Kate Macintosh

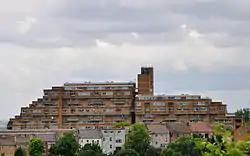
Dawson's Heights - "one of the most remarkable housing developments ..."

Macintosh was raised in Edinburgh. She studied at the Edinburgh College of Art, now part of the University of Edinburgh. After graduating in 1961, she spent a year studying in Warsaw on a scholarship from the British Council, then worked in Stockholm, Copenhagen and Helsinki before returning to the United Kingdom in 1964. Macintosh briefly worked under Sir Denys Lasdun on early designs for the National Theatre in London. She left the project soon afterwards in 1965 to work for local authorities in Southwark, designing public buildings. There, she designed the Dawson's Heights social housing estate in Dulwich, a project which was described in "The Observer" as "one of the most remarkable housing developments in the country".